Termination of employment in Argentina

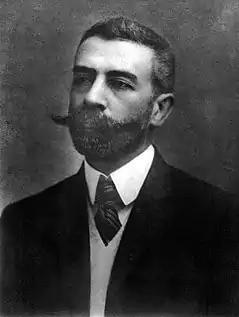
Joaquín Víctor González (1863–1923) author in 1904 of the first draft of the Labor Code in Argentina, which was not approved.

The 1957 reform of the Argentine Constitution introduced Article 14 bis, giving employees the right to protection against unfair dismissal. Before 1957, protective laws already existed, but the reform strengthened these laws and gave judges more power to enforce them, even allowing judges to overturn dismissals in extreme cases.